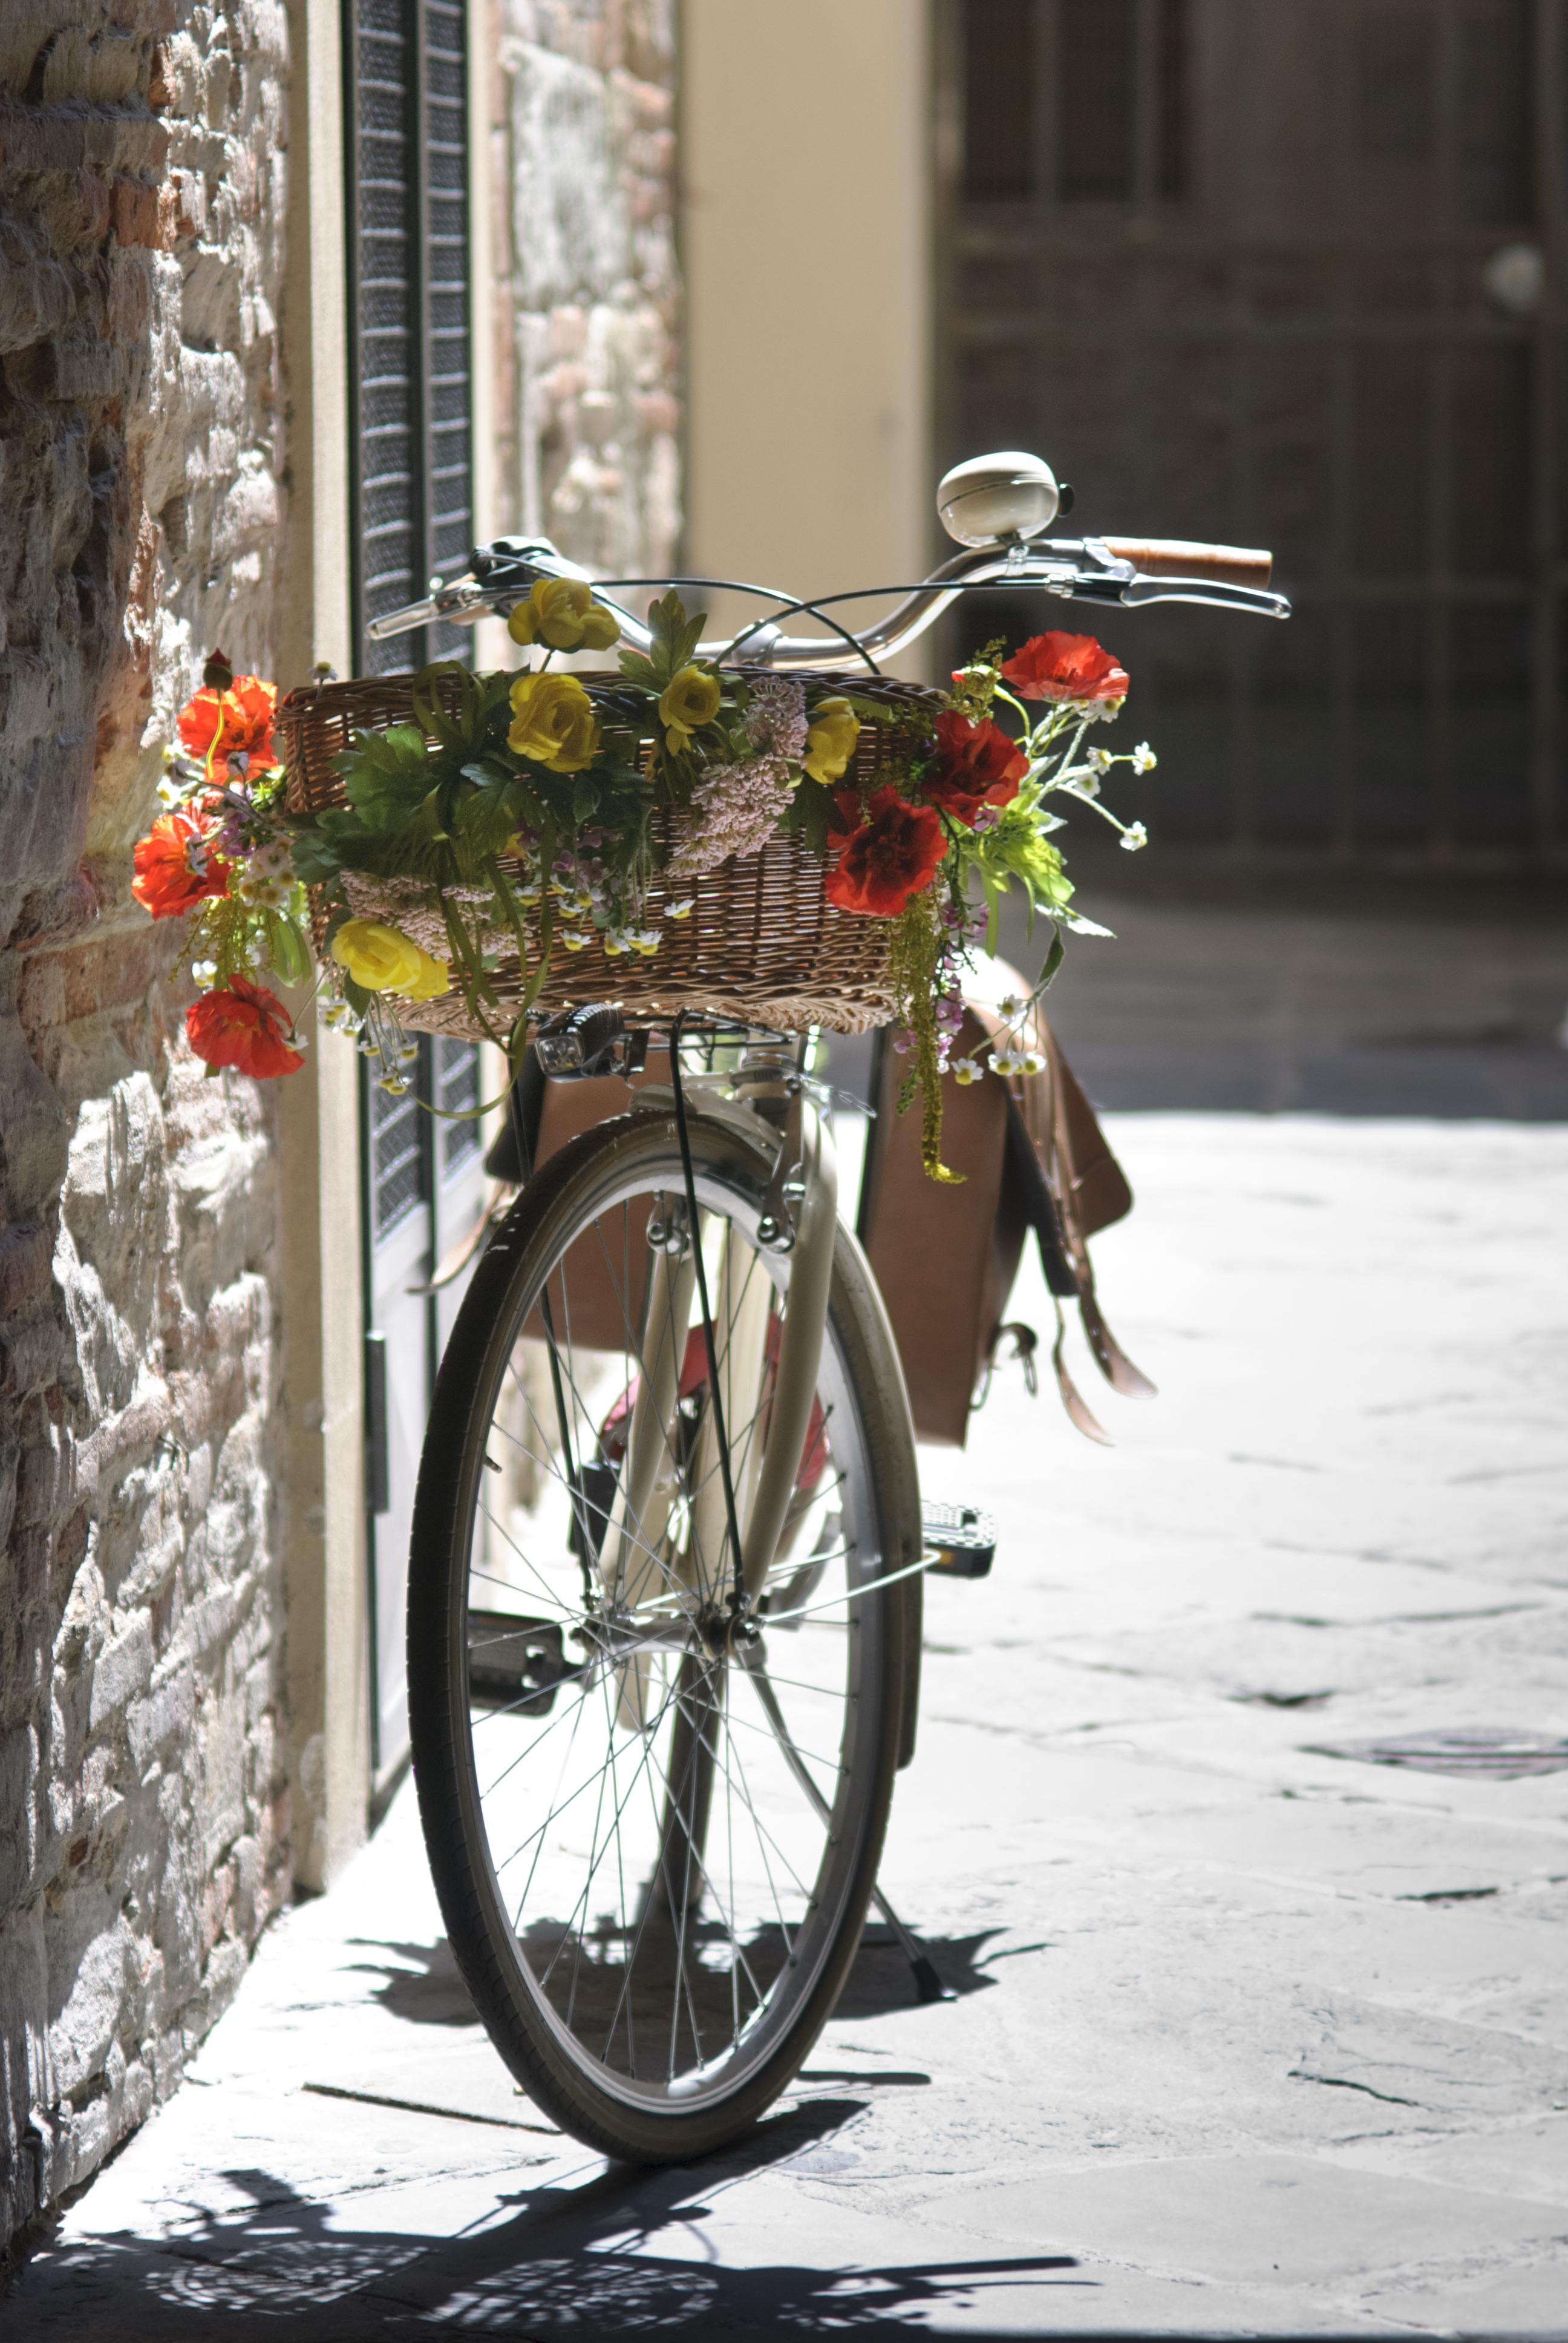
flower, bicycle, bike, summer, spring, vehicle, romantic, season, ornament, sports equipment, flowers, nostalgic, bicycle basket